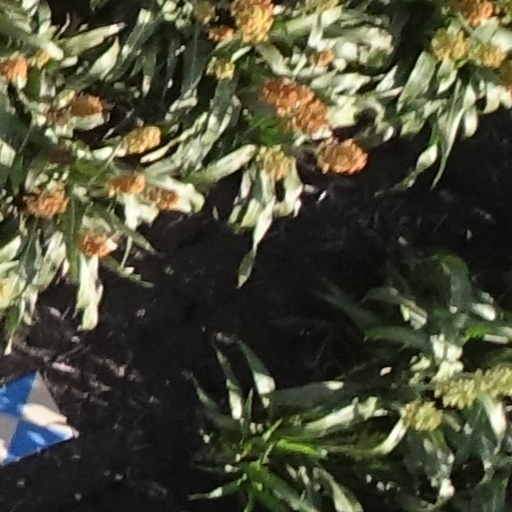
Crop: sorghum